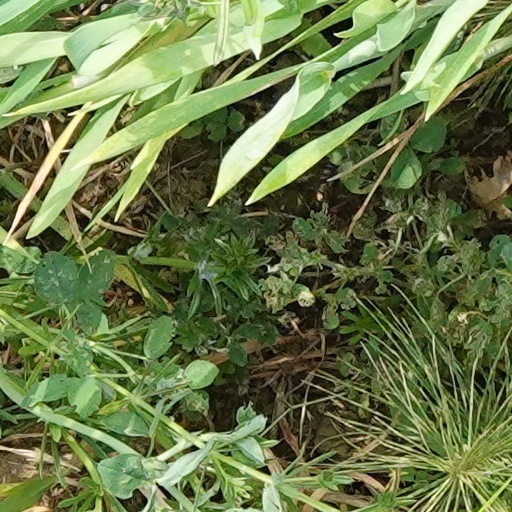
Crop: wheat